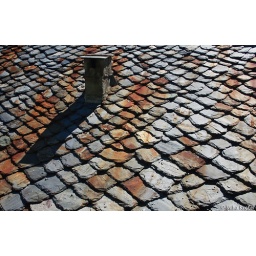
roof of an abandoned house in Gran Paradiso National Park, Western Alps, Italy